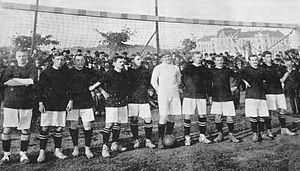
L'AC Sparta Prague est un club tchèque de football, fondé le 16 novembre 1893 et basé à Prague.